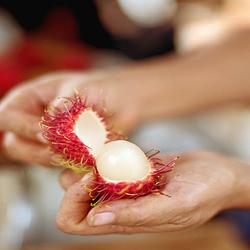
Label: Rambutan